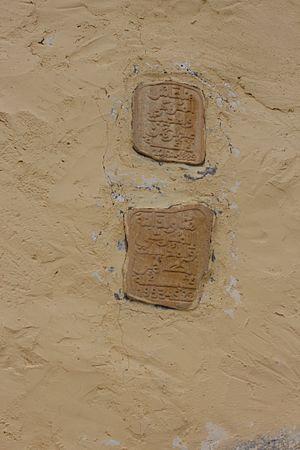
Marbre sculptée sur la façade de la maison de Tahar Guiga.
Tahar Guiga, né en 1922 à Takrouna et mort en 1993, est un écrivain tunisien.